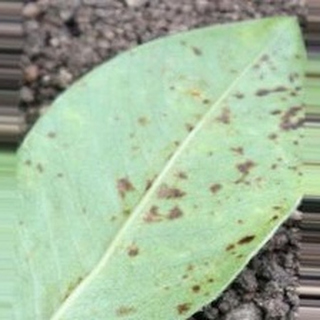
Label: groundnut_rust